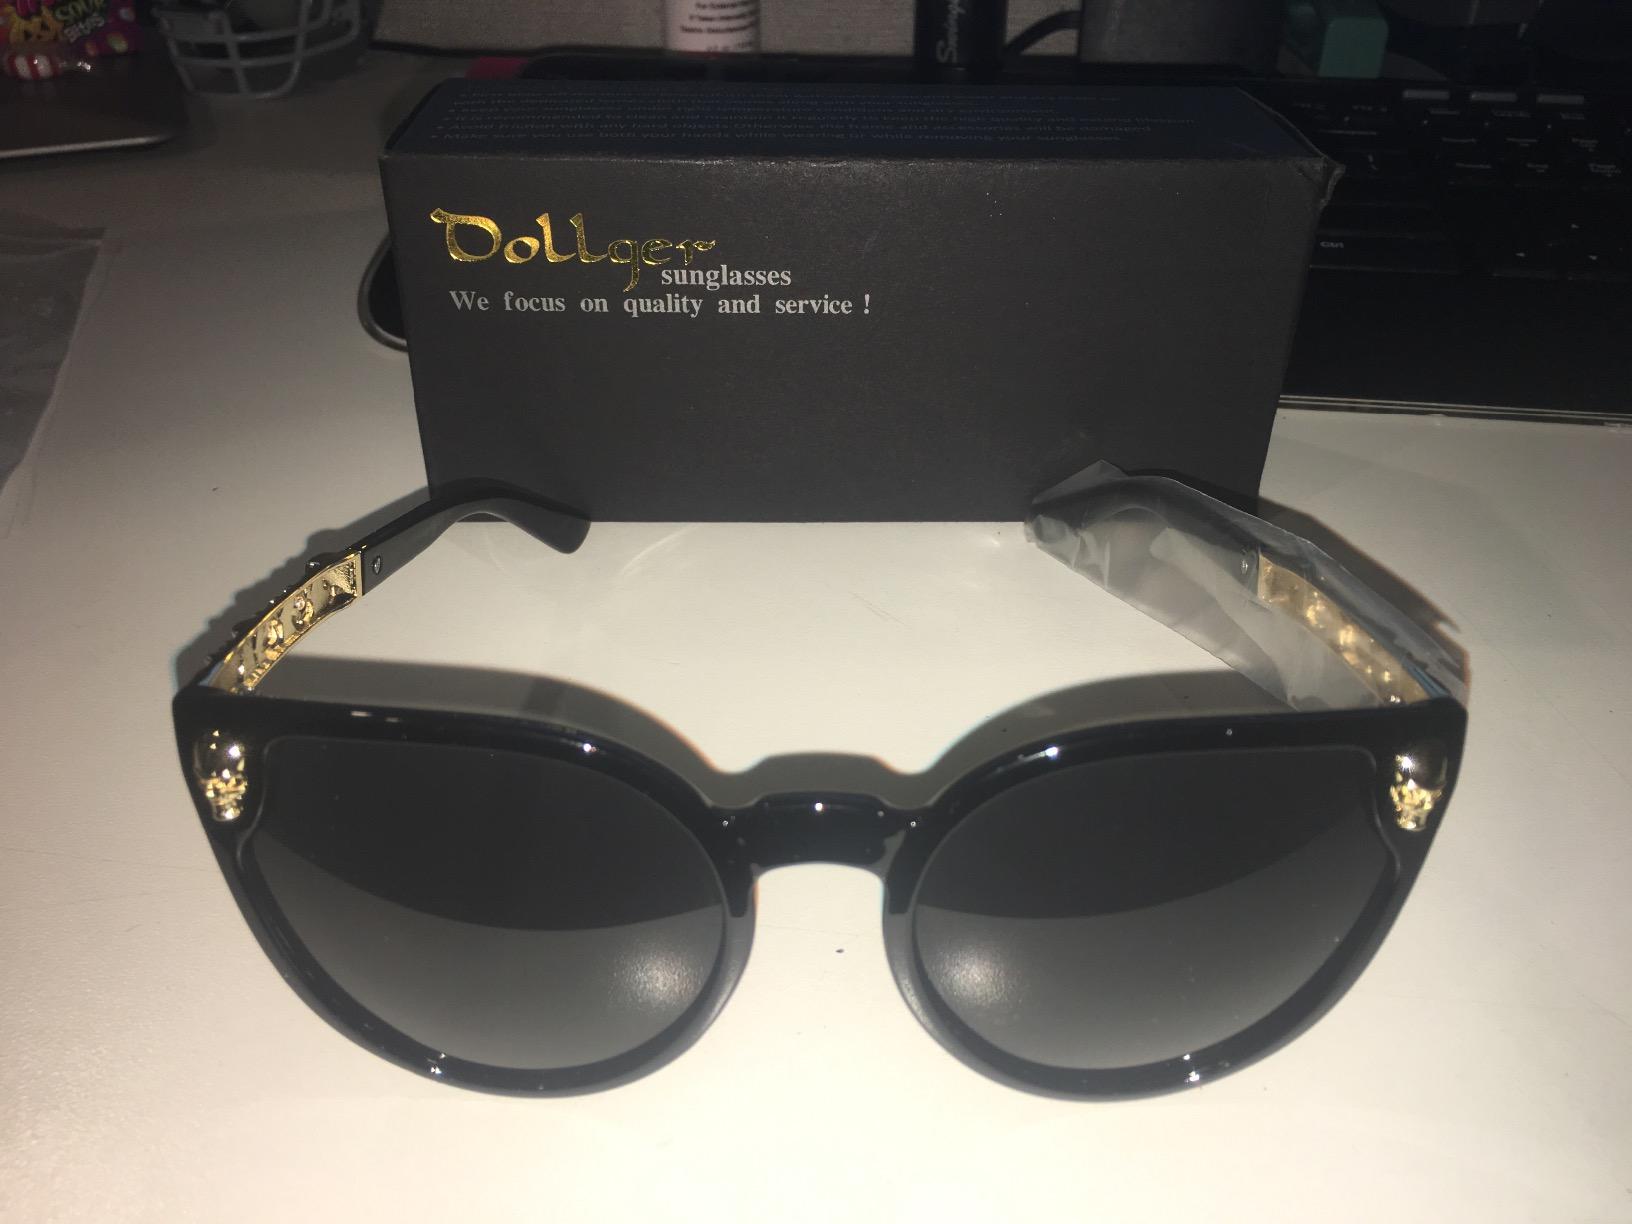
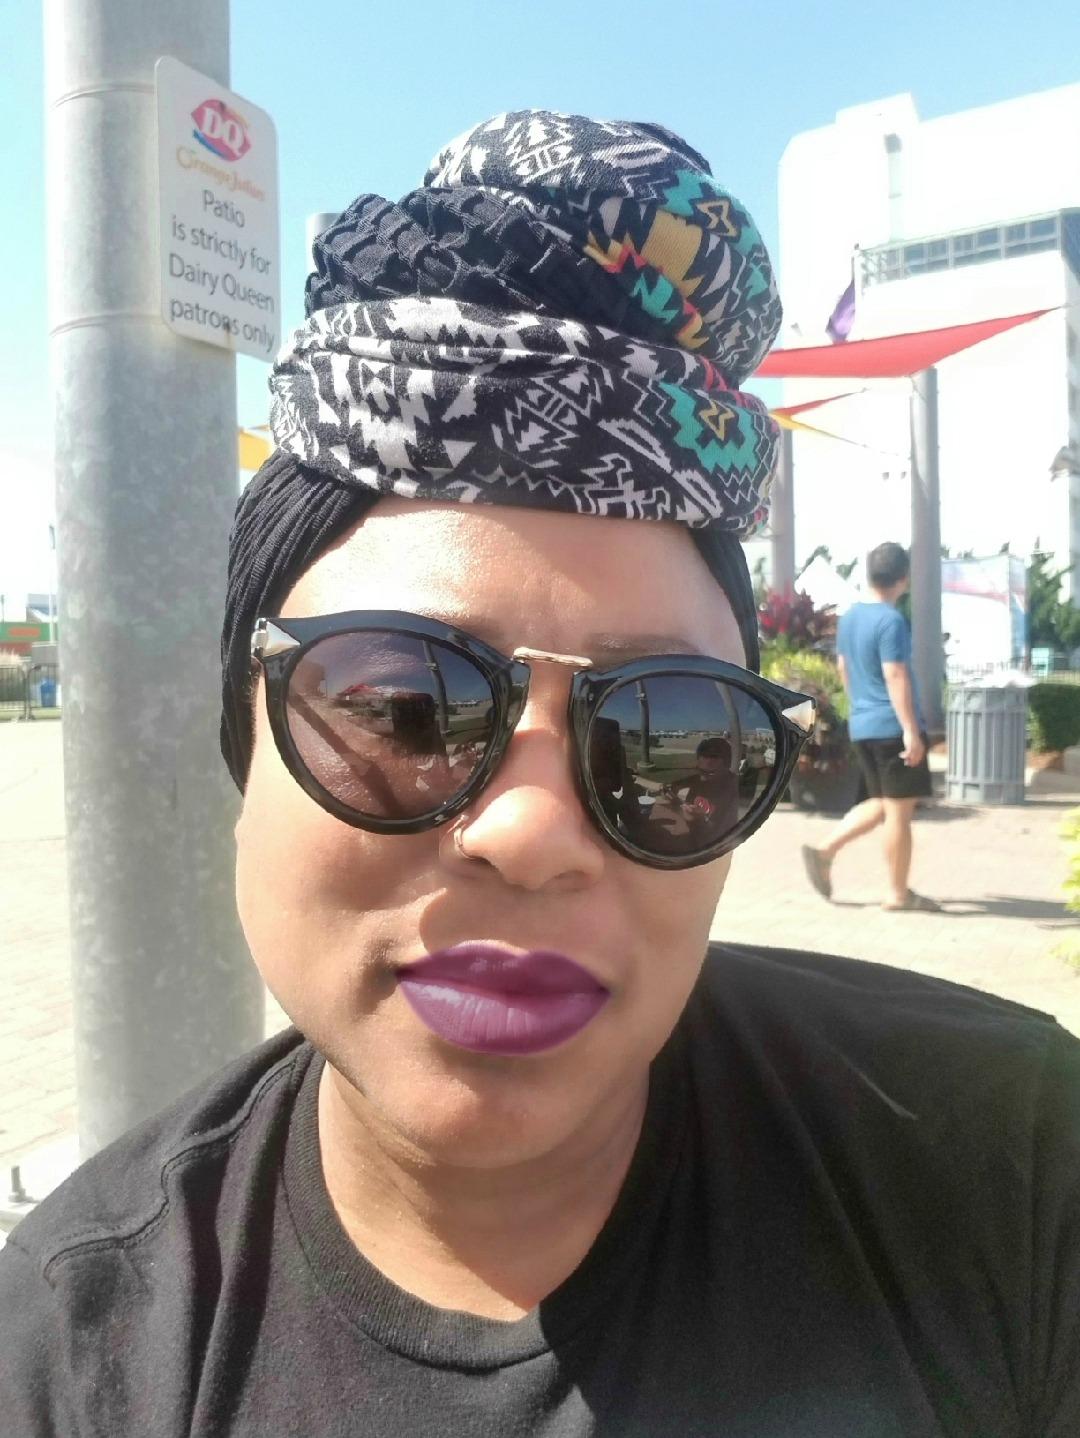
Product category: accessories_sunglasses
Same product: no